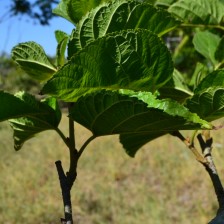
Variety: TaiwanStraberry